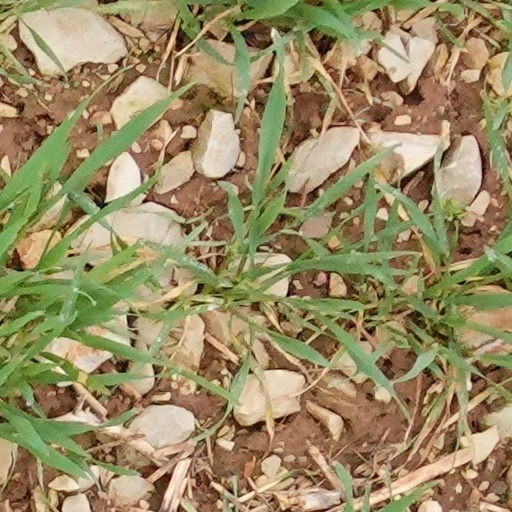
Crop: wheat